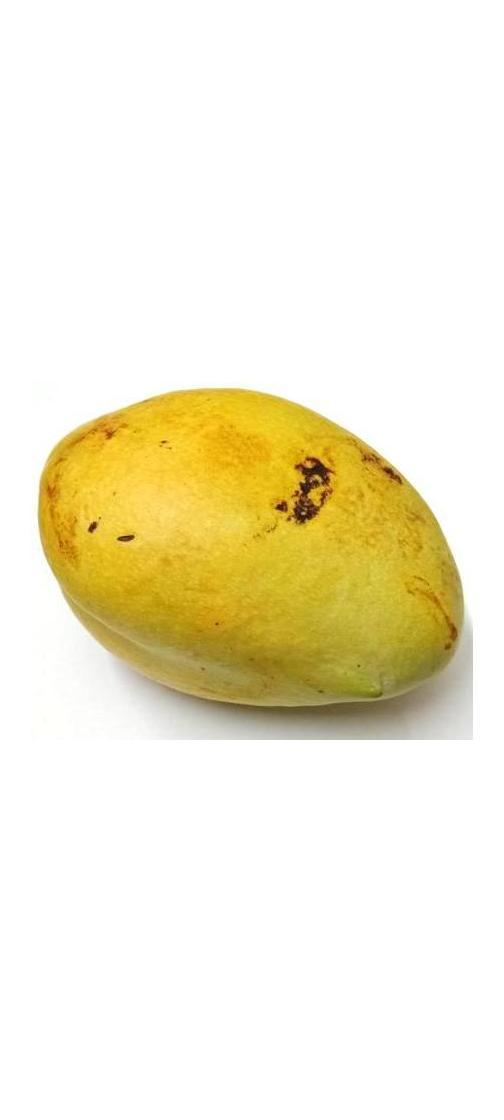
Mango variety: Bari-11